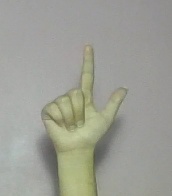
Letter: laam